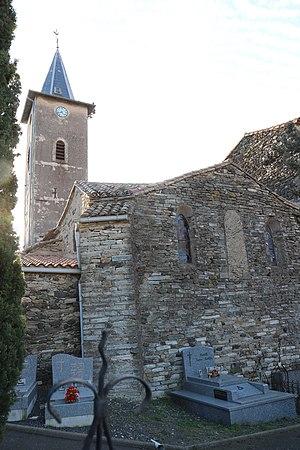
Fos (Hérault) - église Saint-Jean - chevet et clocher - cimetière
Fos est une commune française située dans le département de l'Hérault, en région Occitanie.